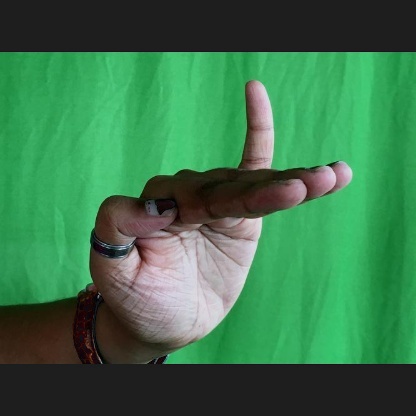
Mudra: Hamsapaksha